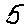
Label: 5